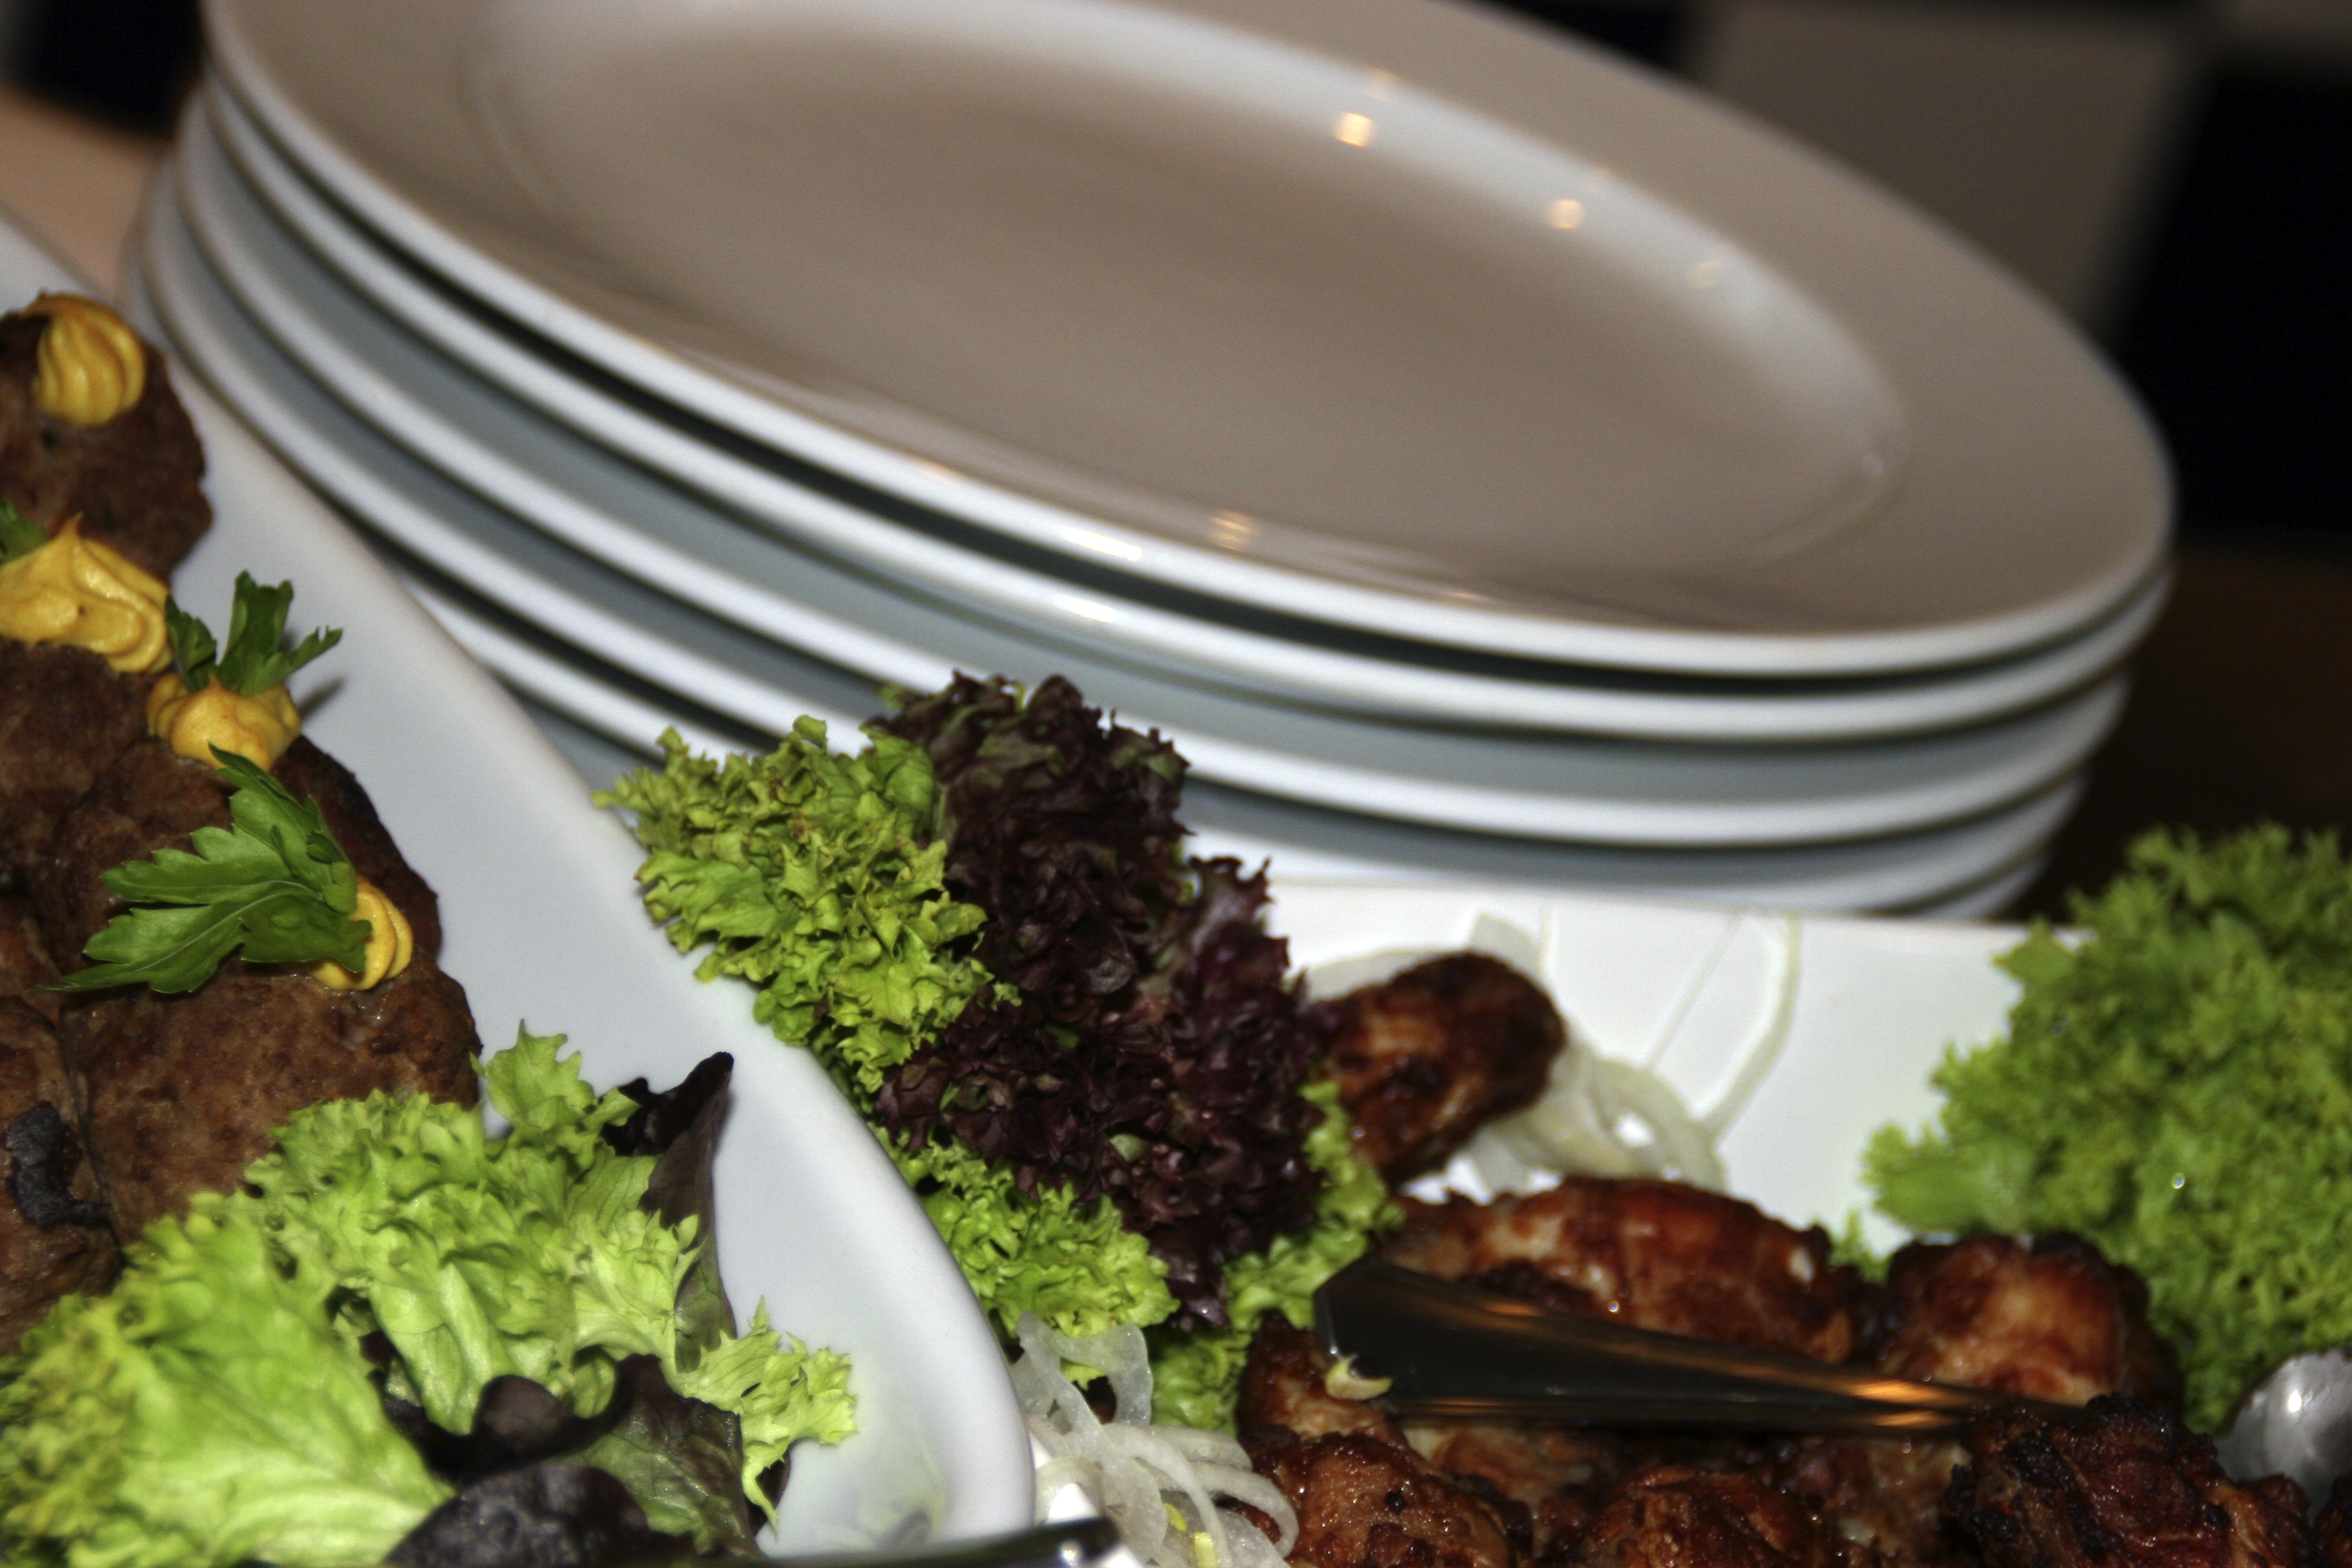
restaurant, dish, meal, food, produce, vegetable, plate, meat, lunch, cuisine, buffet, dinner, cover, gastronomy